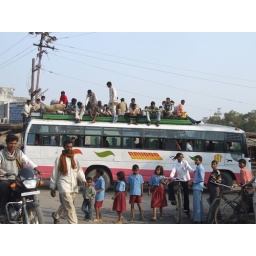
On the road in central India - Riding on the roof of a bus